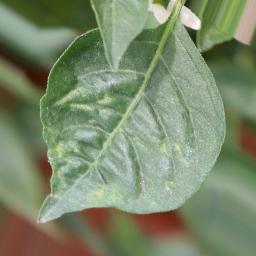
Label: mites_and_trips